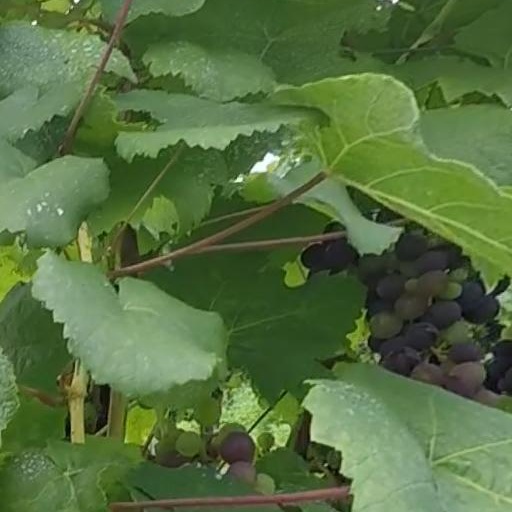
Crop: grape